Todd Kluever

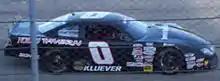
Kluever in 2008 ASA Midwest Tour race at Milwaukee

Kluever began his career by racing motorcycles for over nine years before he moved into full-bodied stock cars at a local track. He raced stock cars in the summer and snowmobiles during the Wisconsin winters. Kluever was the 2000 Rookie of the Year at Dells Motor Speedway in Wisconsin. In 2001, he won the Madison International Speedway Late Model Track Champion, and the Midwest All Racing Series (MARS) Championship and Rookie of the Year. He began racing in the American Speed Association in 2002, and finished 10th in the final points standings. He finished seventh in the 2003 final points standings. In 2004, he had four Top 10 finishes in 13 races, but the series' existence ended during the season. In October 2004, he was given the opportunity to participate in the at North Wilkesboro Speedway. He beat out 25 drivers to make the final round at Darlington Speedway. He beat out nine other drivers to win the seat in a Roush truck.